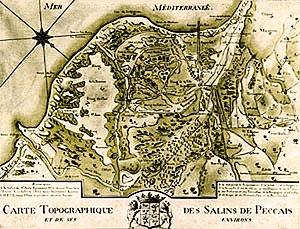
Carte topographique des marais de Peccais XVIIIe siècle
Le marais de Peccais est un étang situé près d'Aigues-Mortes. Exploité en tant que marais salant dès l'Antiquité, il a été à la base de la création des Salins du Midi, au XIXᵉ siècle,